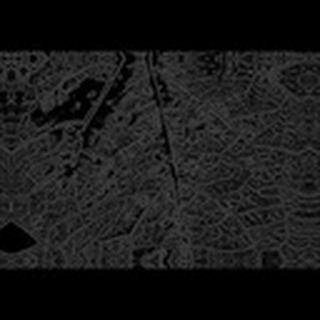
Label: cotton_aphids